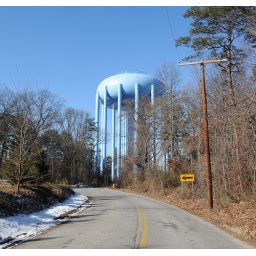
1-13-2010 , Re-painted water tower on Old Waugh Chapel rd. in Odenton , Md.